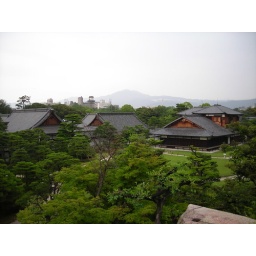
View of the castle grounds and mountains in the distance.